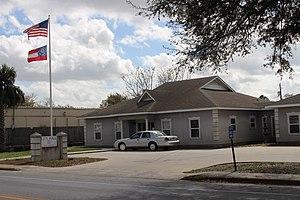
La ville de Reidsville est le siège du comté de Tattnall, dans l’État de Géorgie, aux États-Unis. Sa population s’élevait à 4 944 habitants lors du recensement de 2010, estimée à 2 613 habitants en 2016.